Botticelli (crater)

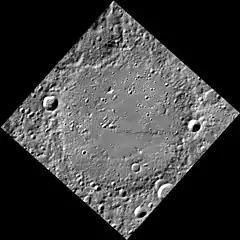
MESSENGER WAC image of Botticelli

Botticelli is a crater on Mercury. It has a diameter of . Its name was adopted by the International Astronomical Union (IAU) in 1979. Botticelli is named for the Italian painter Sandro Botticelli, who lived from 1445 to 1510.